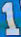
Number: 1